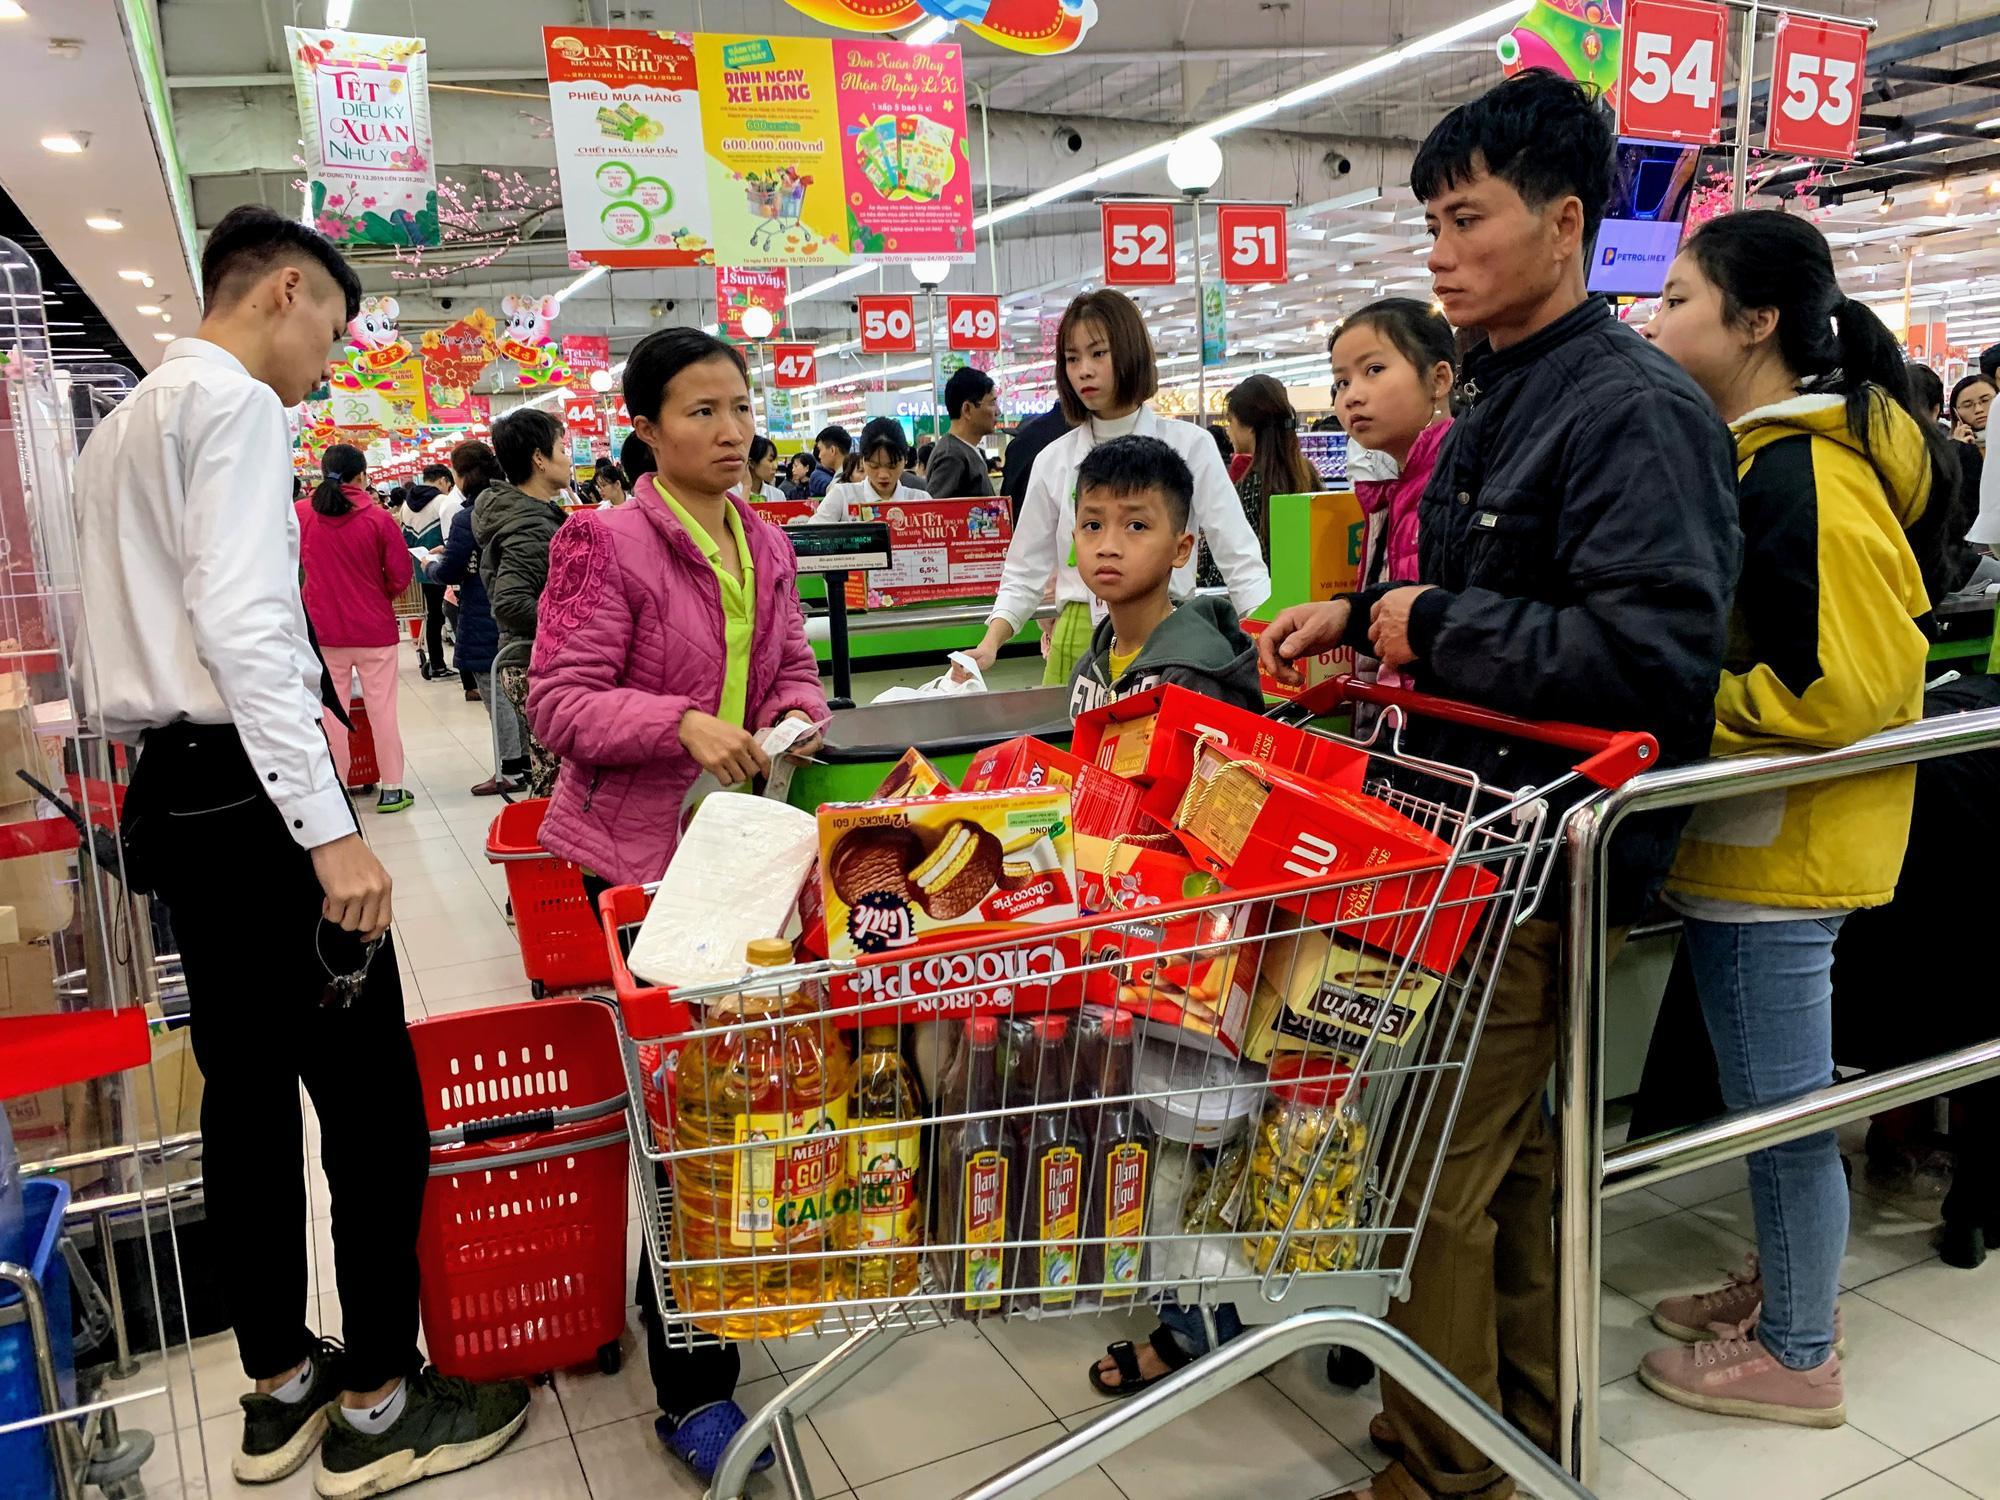
người đàn ông mặc áo đen đang đứng ngay sau chiếc xe đẩy